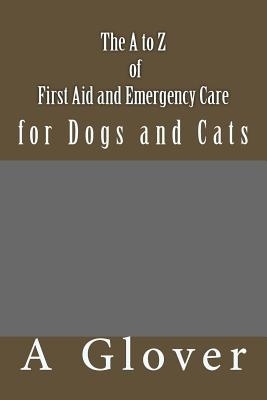
The A to Z of FIRST AID AND EMERGENCY CARE for Dogs and Cats: How to save an ill or injured pet.
A must have resource for every dog and cat owner. From Abscesses to Snakebite, from Difficult Birth to Wounds, this book tells you what to do AND what not to do With this handy guide you can relieve your pet's discomfort and pain, and in extreme trauma, your actions may even save your pet's life. A Pet First Aid book like this should be part of every dog and cat owner's first response armoury. Your knowledge of first aid for pets can make all the difference so be prepared PLUS for a limited time, buy the book and get a $5 voucher to use at leading online pet meds store www.vetshoponline.com (see inside back page for voucher). Author: A. Glover ISBN-10: 1493710451 ISBN-13: 9781493710454 Publisher: Createspace Independent Publishing Platform Language: English Published: 11/15/2013 Pages: 76 Format: Paperback Weight: 0.25lbs Size: 9.00h x 6.00w x 0.16d
Brand: A. Glover
Category: Animals & Pet Supplies > Pet Supplies > Pet First Aid & Emergency Kits